Kourtaliotiko Gorge

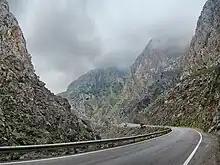
Kourtaliotiko Gorge

, is a gorge on the southern side of the western part of the island of Crete.